Northern Crusades

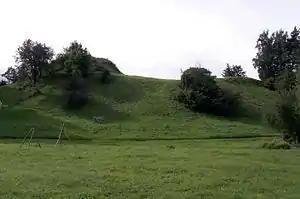
Tērvete castle hill in 2010.

By 1208, the Germans were strong enough to begin operations against the Estonians, who were at that time divided into eight major and several smaller counties led by elders with limited cooperation between them. In 1208–1227, war parties of the different sides rampaged through the Livonian, Northern Latgallian, and Estonian counties, with Livonians and Latgallians normally as allies of the Crusaders, and the Principalities of Polotsk and Pskov appearing as allies of different sides at different times. Hillforts, which were the key centres of Estonian counties, were besieged and captured a number of times. A truce between the war-weary sides was established for three years (1213–1215) and proved generally more favourable to the Germans, who consolidated their political position, while the Estonians were unable to develop their system of loose alliances into a centralised state. The Livonian leader Kaupo was killed in battle near Viljandi (Fellin) on 21 September 1217, but the battle was a crushing defeat for the Estonians, whose leader Lembitu was also killed. Since 1211, his name had come to the attention of the German chroniclers as a notable Estonian elder, and he had become the central figure of the Estonian resistance.